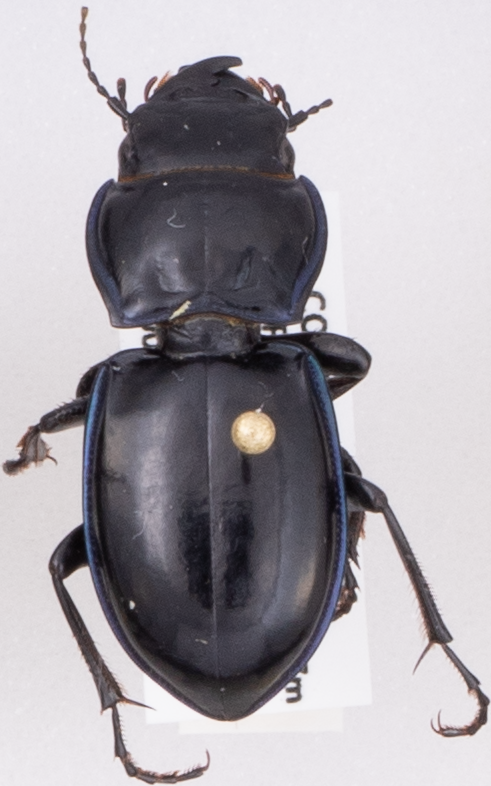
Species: Pasimachus elongatus
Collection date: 2021-06-23
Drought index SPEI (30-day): -0.244
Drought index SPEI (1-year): -0.404
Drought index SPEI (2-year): -0.728